Austria–Azerbaijan relations

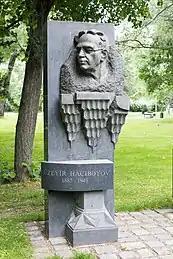
Uzeir Hajibeyov's monument in Vienna

Azerbaijan-Austria friendship societies operating in Vienna, Graz, Salzburg and Linz have a significant role in developing cultural relations between Austria and Azerbaijan. Days of Azerbaijani Culture were organized in Austria in 2002 and 2005. A monument to the great Azerbaijani composer Uzeyir Hajibeyov was erected in Vienna. “Arshin Mal Alan” musical comedy by Uzeyir Hajibeyov was staged at Vienna Chamber Opera Theater.